Thomas Wran

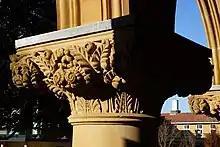
Fern capital, north colonnade, Founders Wing, Newington College, Stanmore, 1880.

Within a year of taking up a 120-acre selection at St. Lawrence, Wran constructed a dwelling on the south bank of Freshwater Creek. Eleanor's daughter drowned six weeks after their arrival on 26 January 1871. A year later, Wran abandoned the property and sailed to Sydney and restarted his career. The former Good Samaritan Convent on Pitt Street below Belmore Park on Garden Road for D.W. Ryan was his first commissioned work. Harry Walton Price (1852–1914), his stepson, soon followed him, residing at Queen's Place next to the Balmain post office in Balmain. Wran and Eleanor followed them. Wran purchased three lots in Caroline Street on the Waterview Estate and over the years built three residences: No. 2, 'Myrtle Villa' for himself, No. 6 for his stepson Harry Walton Wran, and a third at No. 4. In the years between 1872 and 1887, Wran completed no less than ten substantial architectural sculpture commissions for three of Sydney's most eminent architects: Thomas Rowe (1829–1899), George Allen Mansfield (1834–1908) and James Barnet (1827–1904).